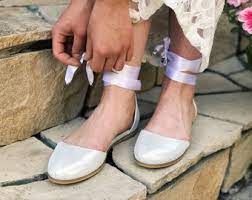
Label: Ballet Flat